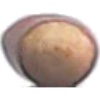
Label: Hazelnut 1